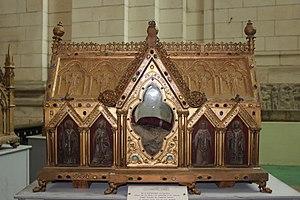
Arras (62) La cathédrale Les reliquaires 6 reliquaires provenant de l'abbaye Saint Vaast et de l'ancienne cathédrale contiennent les reliques de Saint Vaast, premier évêque d'Arras, de Saint Aubert et celles d'autres saints connus de la région